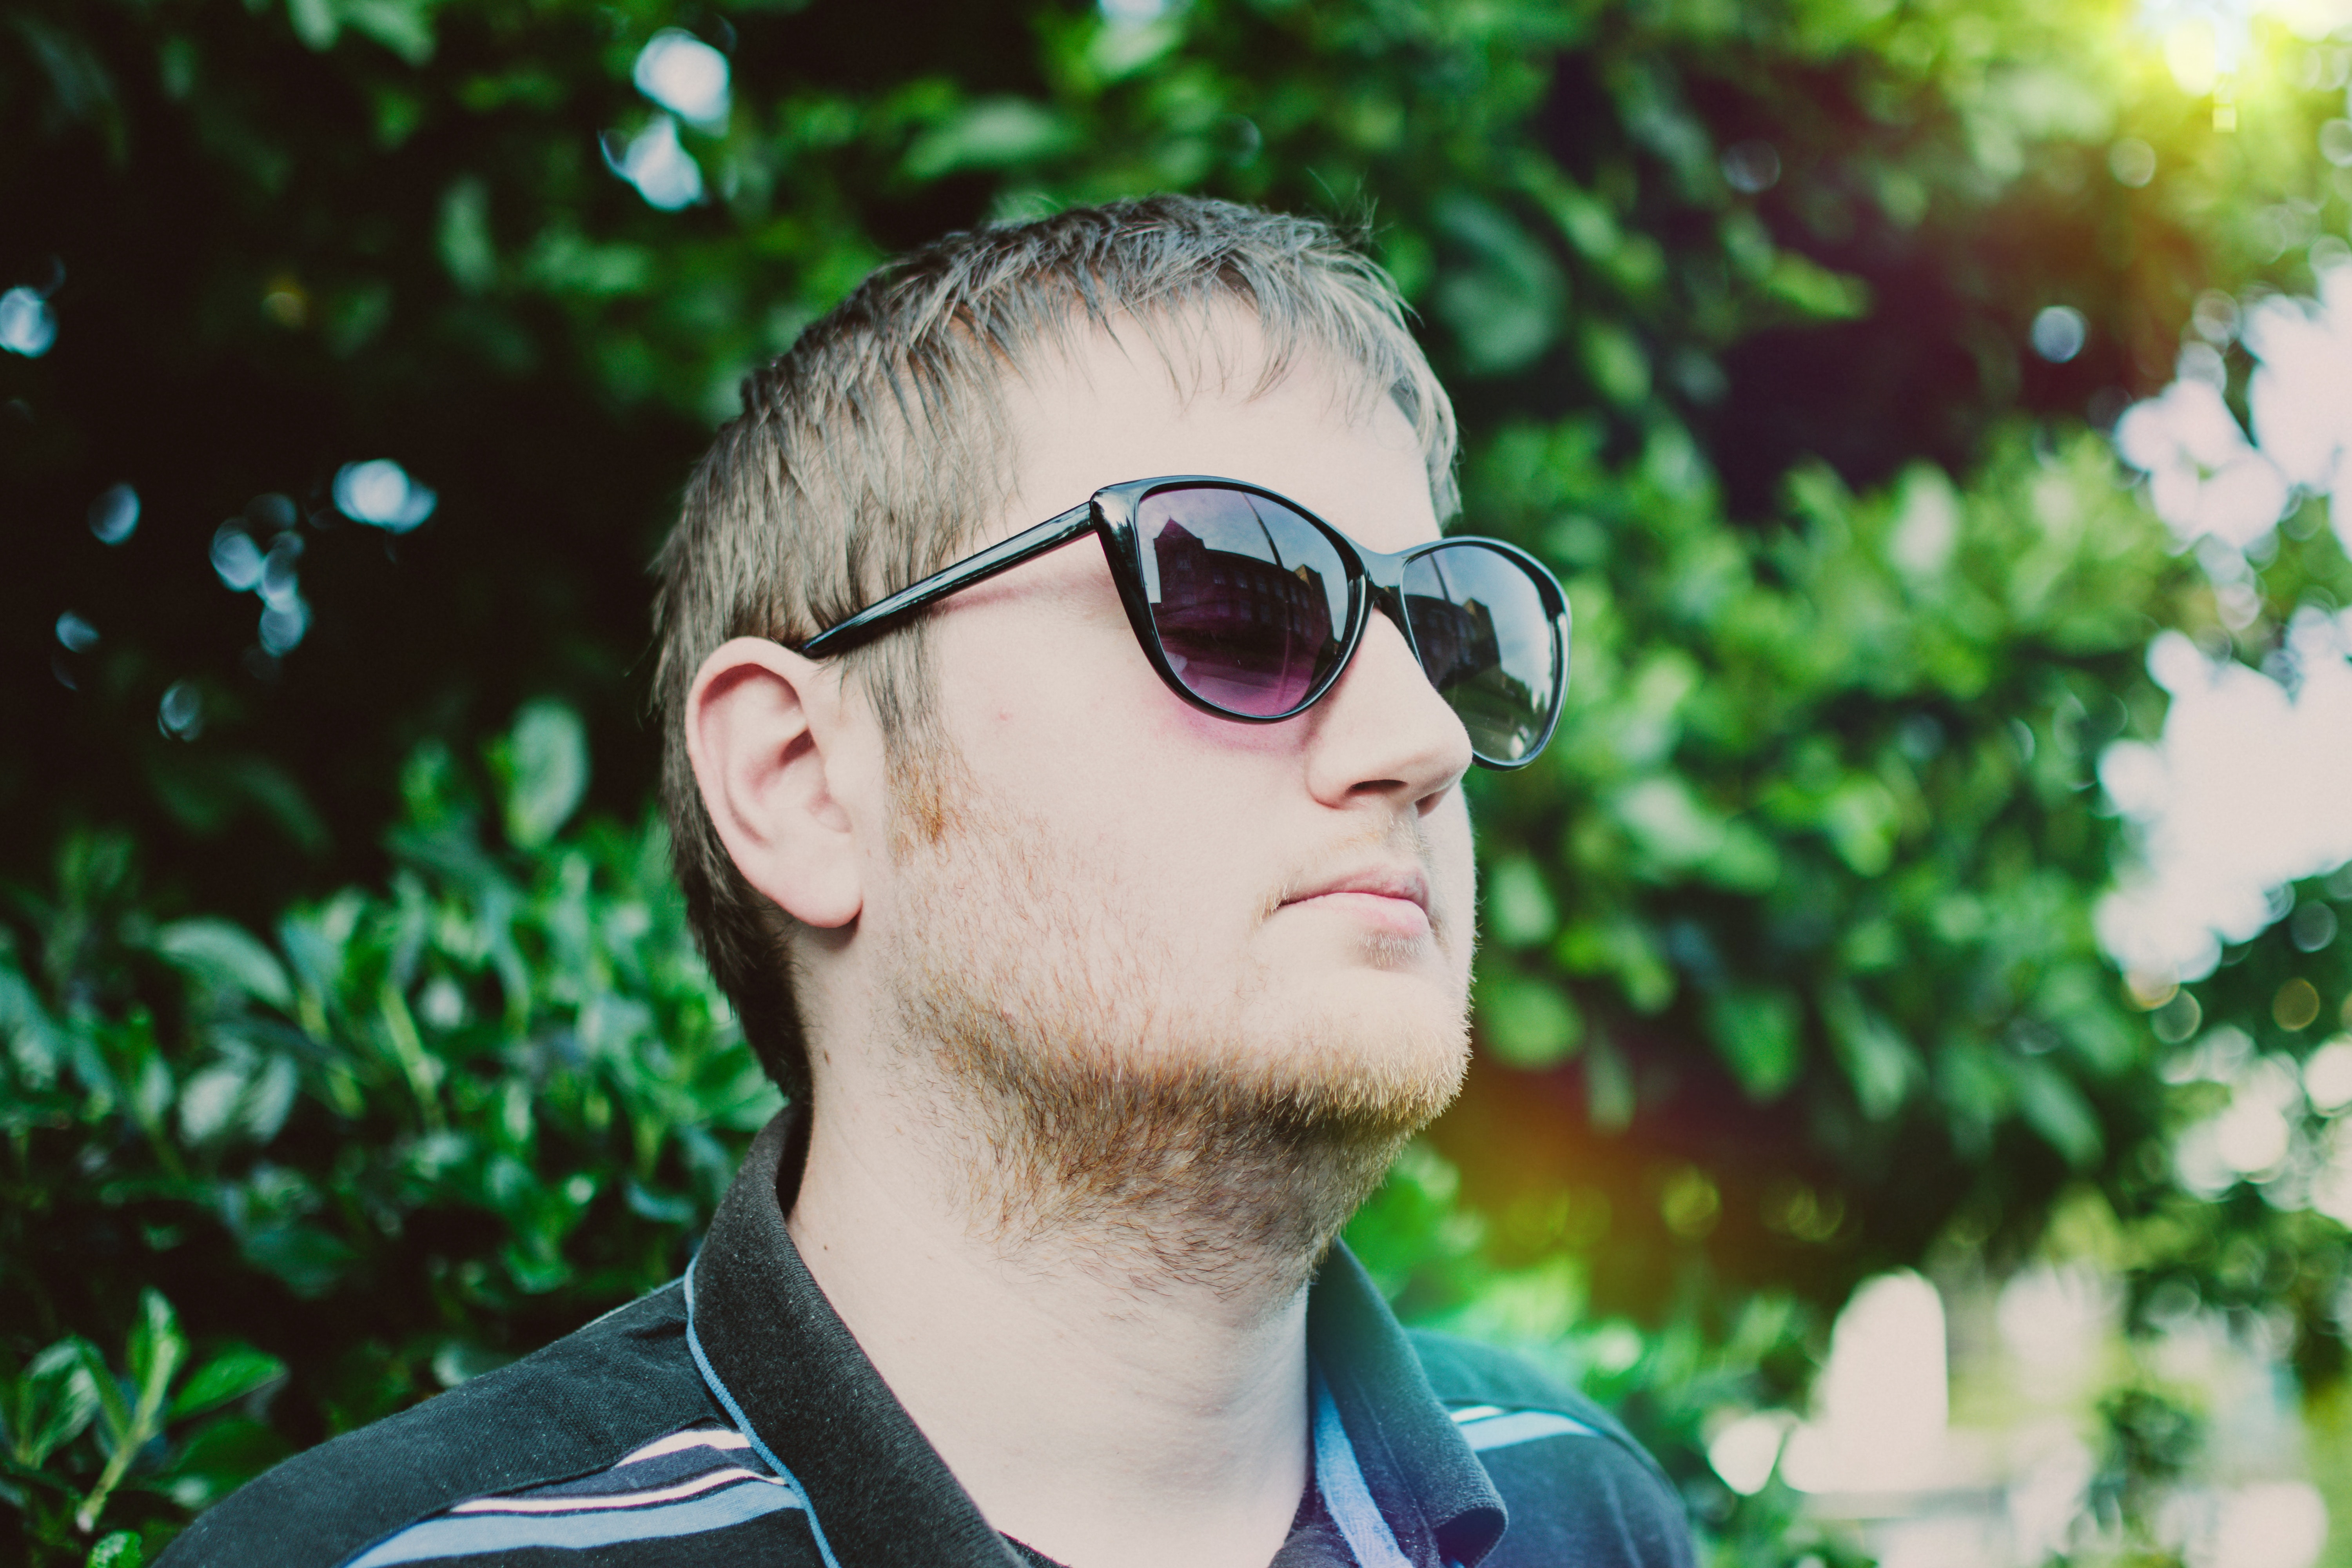
eyewear, sunglasses, hair, cool, face, glasses, green, head, facial hair, hairstyle, vision care, beard, chin, summer, grass, forehead, tree, human, leaf, eye, lip, photography, goggles, sunlight, aviator sunglass, vacation, moustache, plant, neck, personal protective equipment, jaw, black hair, leisure, selfie, portrait